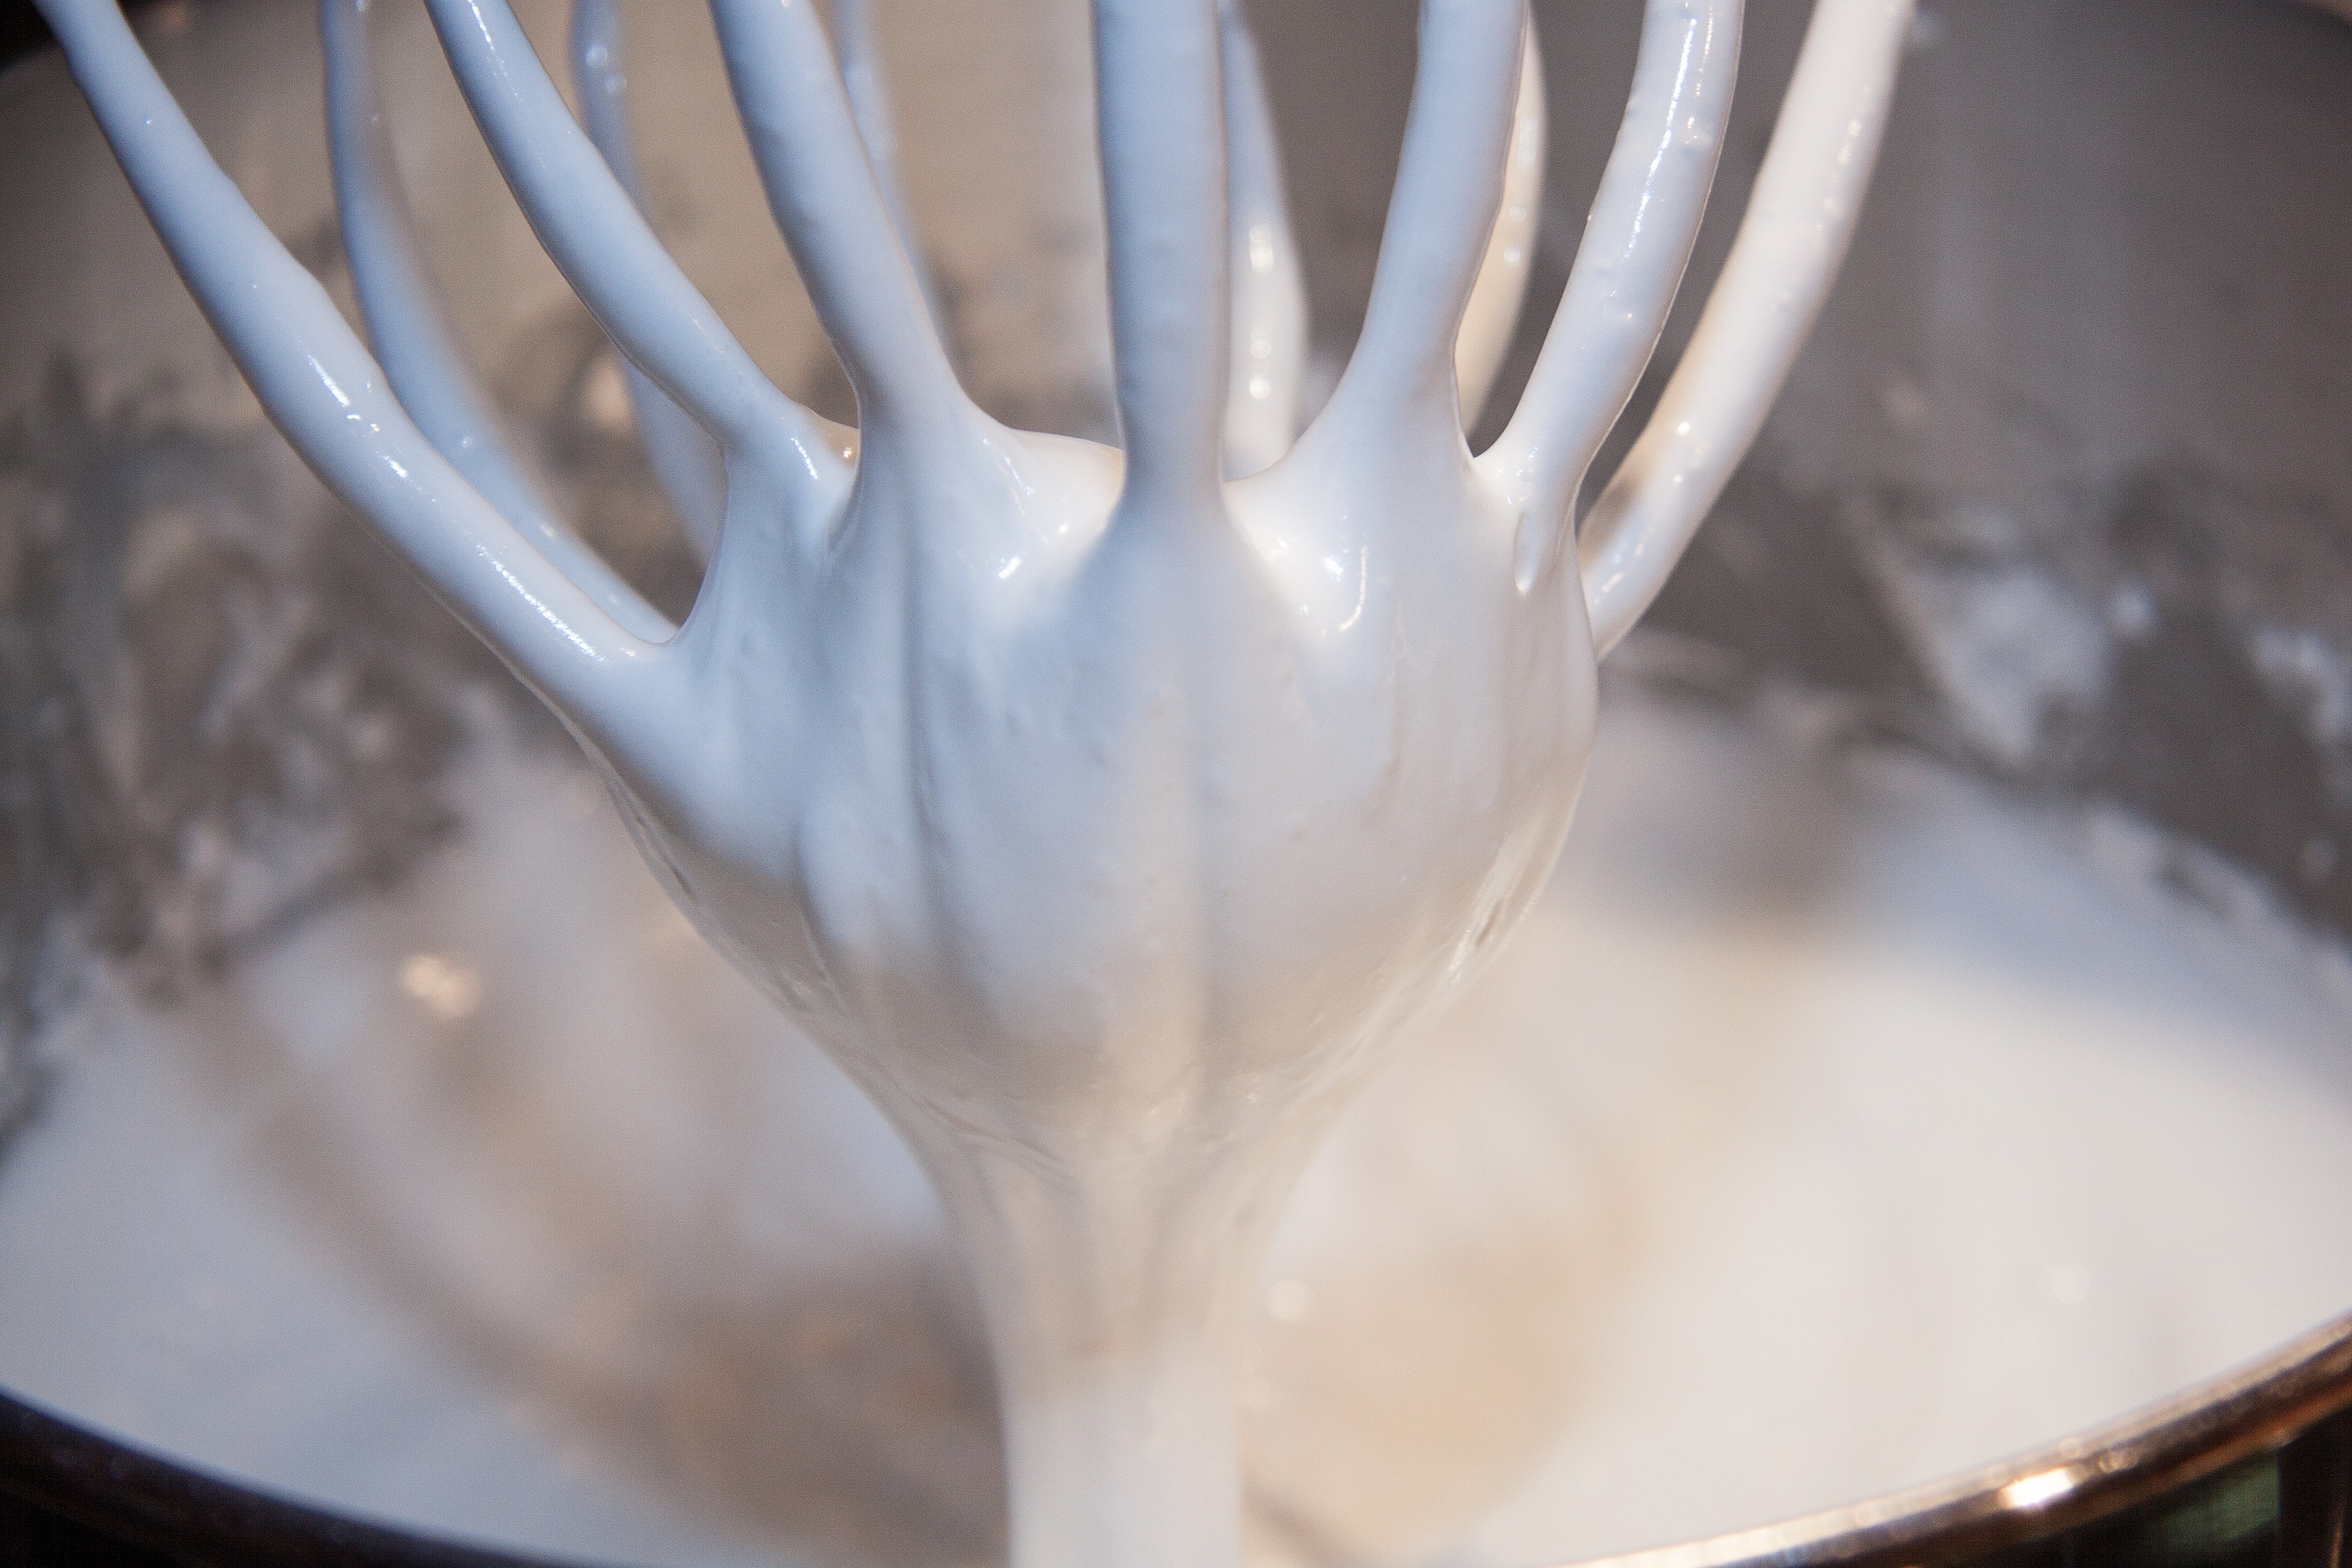
foam, food, dessert, dairy product, bake, whipped cream, icing, macro photography, flavor, protein, buttercream, stir, egg whites, stirring device, food processor, egg white snow